Jacob L. Devers

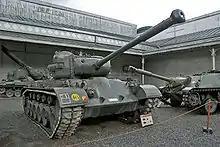
An M26 Pershing tank

From 14 December 1942 to 28 January 1943, Devers went on an inspection tour of the battlefields in North Africa, along with Major General Edward H. Brooks and Brigadier General Williston B. Palmer from the Armored Force, and Gladeon M. Barnes from the Ordnance Department. He spoke with key British generals, including Harold Alexander, Bernard Montgomery, and Richard McCreery, and U.S. commanders including Eisenhower, Patton, Thomas B. Larkin and Orlando Ward, and received a great deal of feedback about American equipment. Eisenhower was defensive since he was suspicious that Marshall may have sent Devers to replace him and was nervous when Devers had critical comments about the handling of the 1st Armored Division. Devers noted that the M4 Sherman was superior to the M3 Lee with which the 1st Armored Division was equipped, but he urged the development of the more powerful 76 mm gun.